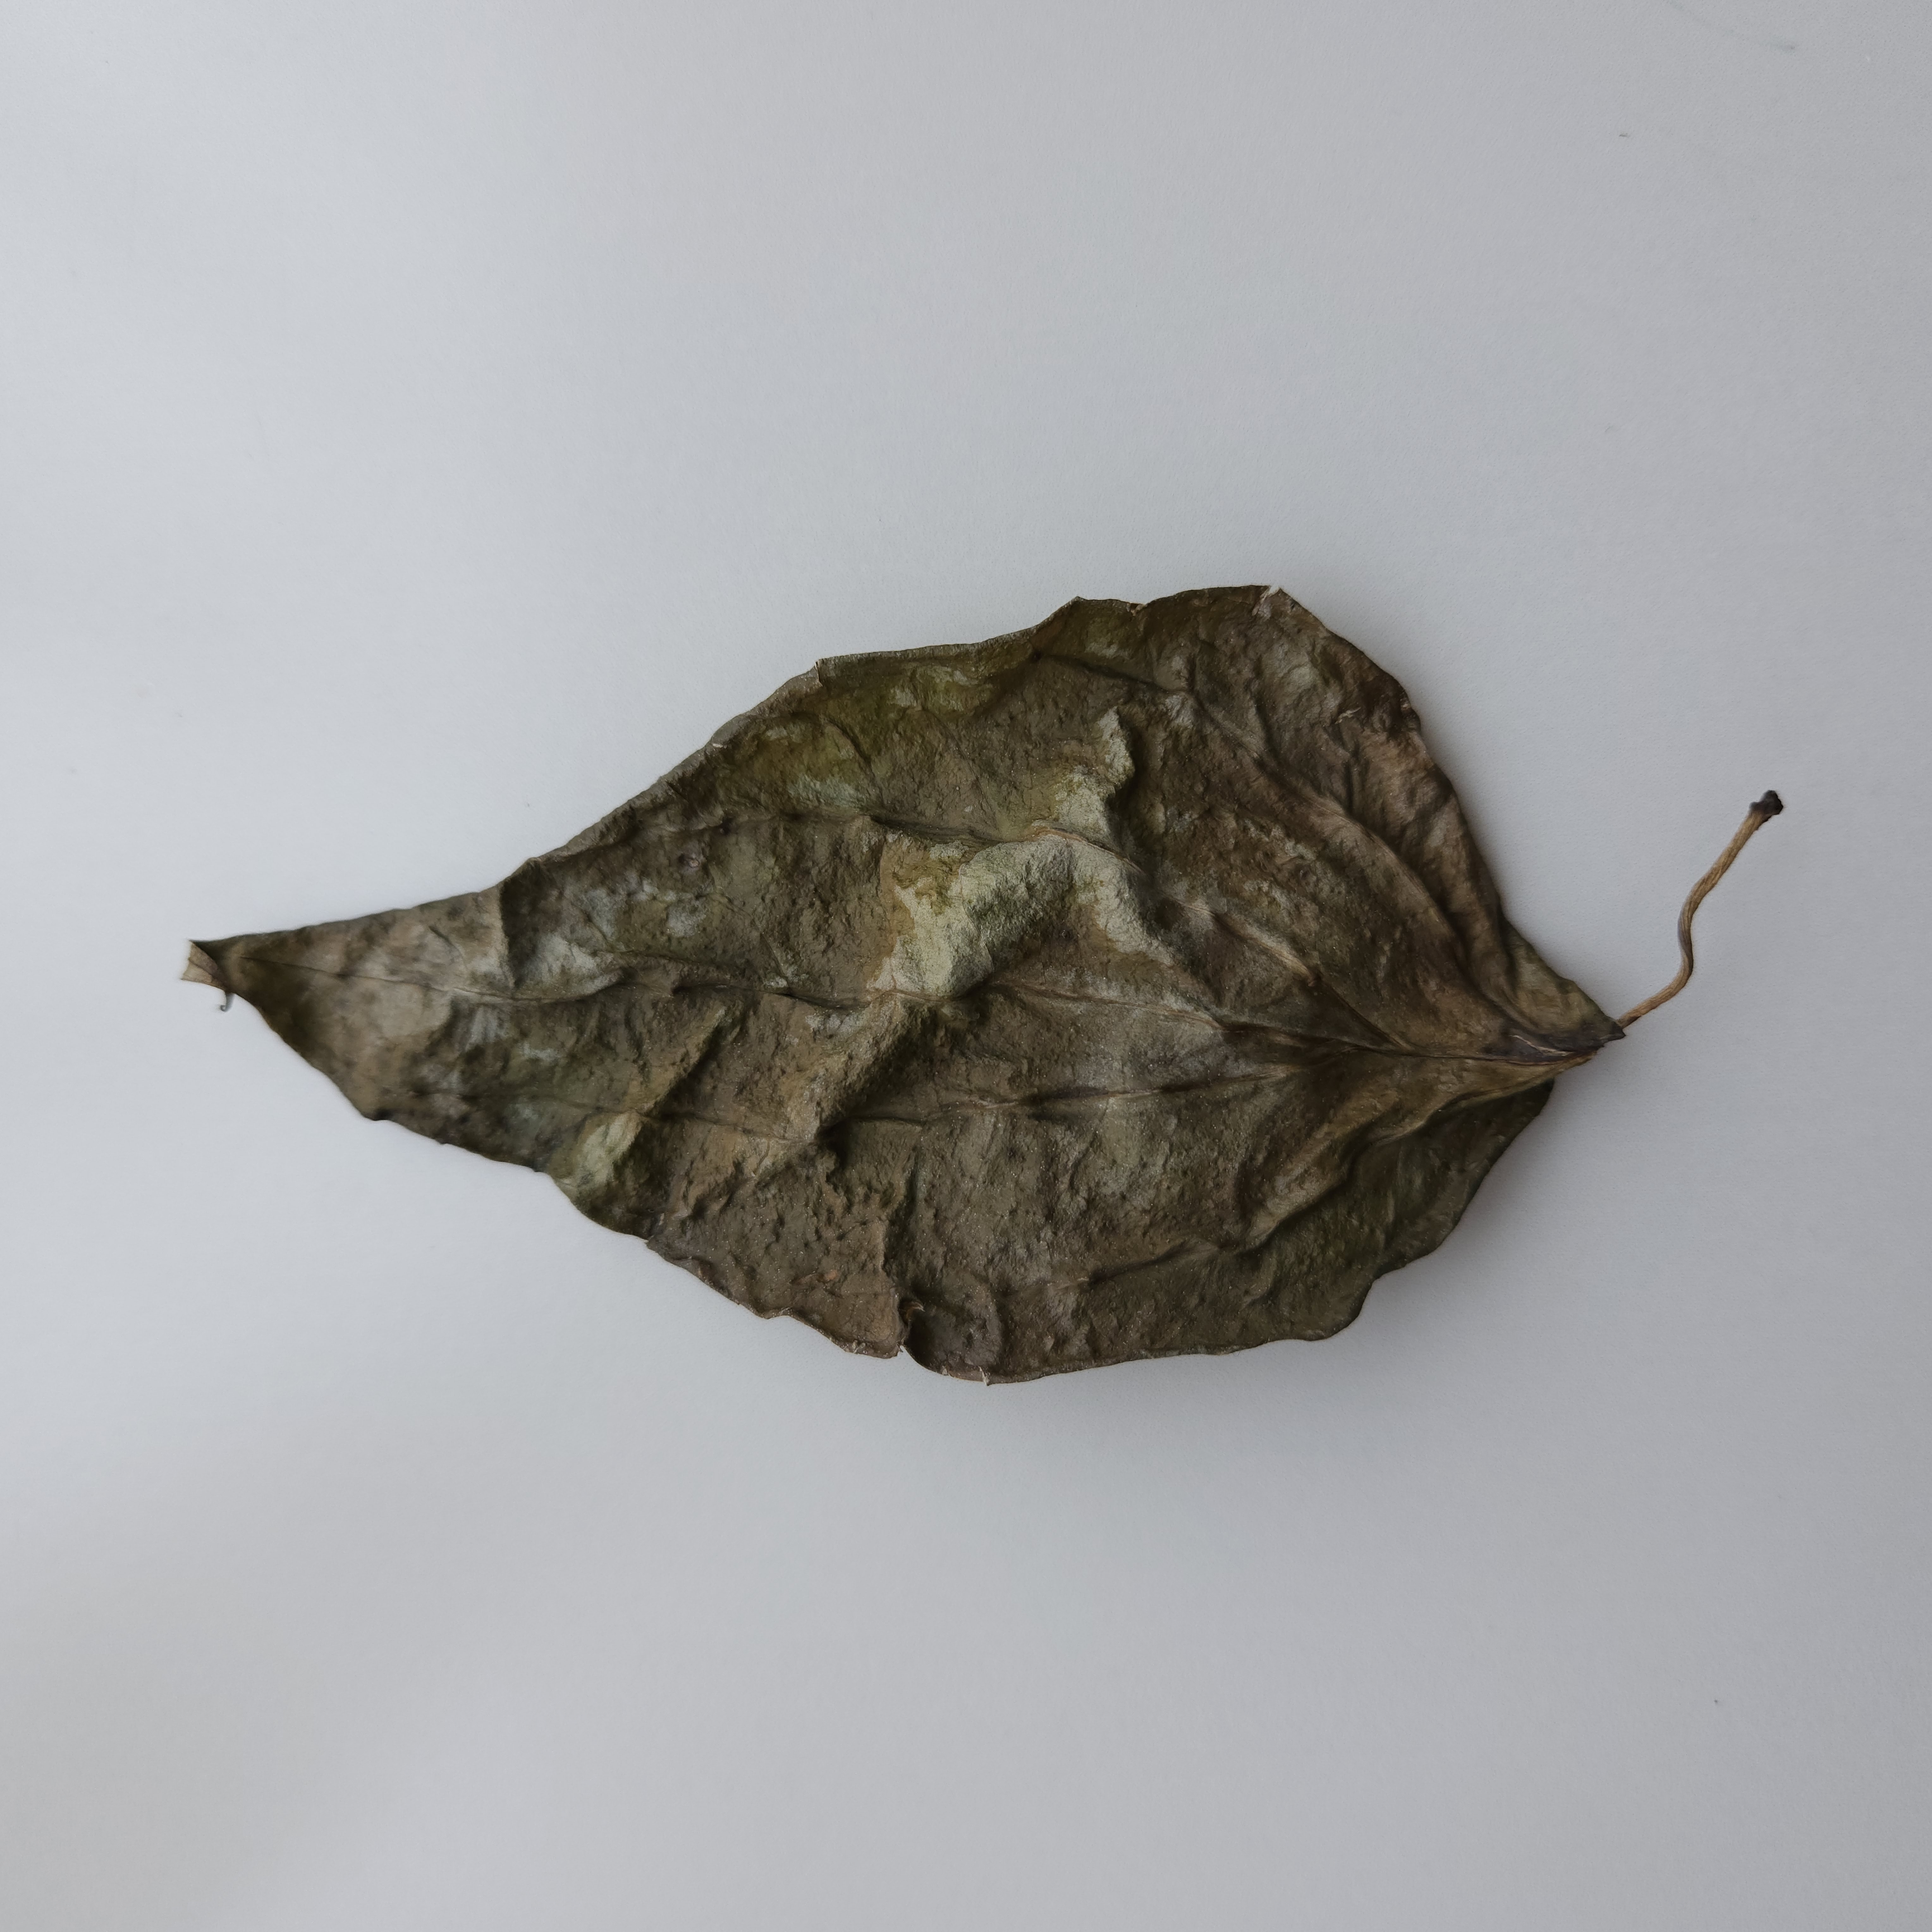
Label: Dried